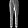
Label: Trouser